Maciej Kazimierz Sarbiewski

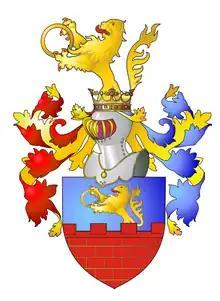
Coat of arms

Returning to the Polish-Lithuanian Commonwealth, Sarbiewski taught rhetoric, philosophy, and theology at Vilnius University from 1626 to 1635, was then made preacher to King Władysław, and was for four years companion in his travels. The fame of Sarbiewski is as wide as the world of letters. He was gifted with remarkable general talent, especially in music and the fine arts, but his chief excellence was as a poet versed in all the metres of the ancients. He was especially devoted to Horace, whose Odes he knew by heart. He also made the lyrical poetry of Pindar his own. To his familiarity with these great poets he added an industry which has given the splendid yield of his poetic works. The latest edition of these, printed at Stara Wieś in 1892, embraces four books of lyrics, a book of epodes, his posthumous "Silviludia" (Woodland Notes), and his book of epigrams. Of all these the lyrics furnish the best example of his qualities of mind and heart. All are pitched in a high key of thought, sentiment, or passion. His themes are for the most part love and devotion for Christ Crucified, for Our Blessed Lady, or friendship for a noble patron, such as Bishop Łubieński, Cardinal Francesco Barberini, nephew to Urban VIII, and that pontiff himself, whom he hailed as his Maecenas in several odes of exquisite finish. His noblest and most sustained efforts, however, are his patriotic odes upon the fatherland, the Knights of Poland, and kindred subjects. His tenderest pieces are those in praise of the rose, the violet, and the grasshopper, in which he rivals the grace and happy touch of Horace himself. He was crowned "poeta laureatus" by King Władysław IV Vasa. Urban VIII named him one of the revisers of the hymns of the Breviary, and he in particular is credited with having softened their previous ruggedness of metre. Some critics have urged that in his love of Horace he went so far as to become servile in imitating him, while others again have made a very virtue out of this close imitation. As a religious he was noted for his love of solitude, turning from the attractions of court life to solitude, prayer, and useful study and occupation.